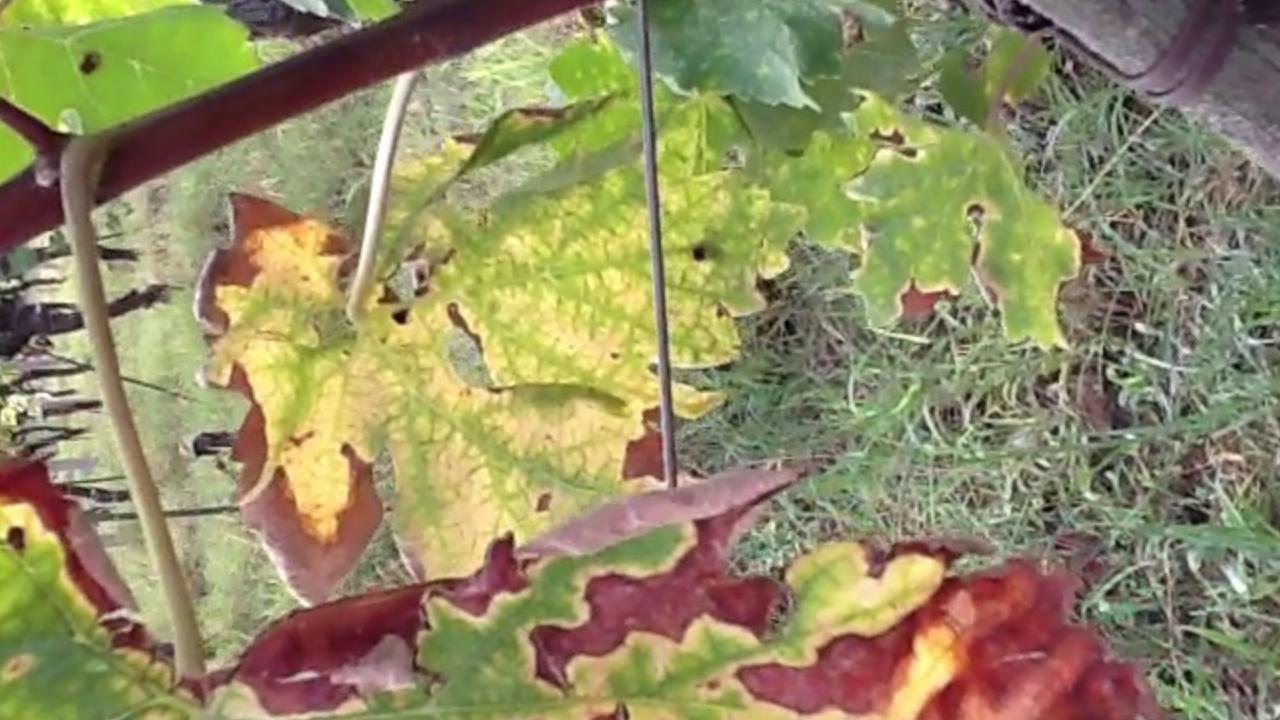
Label: esca